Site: brandenburg
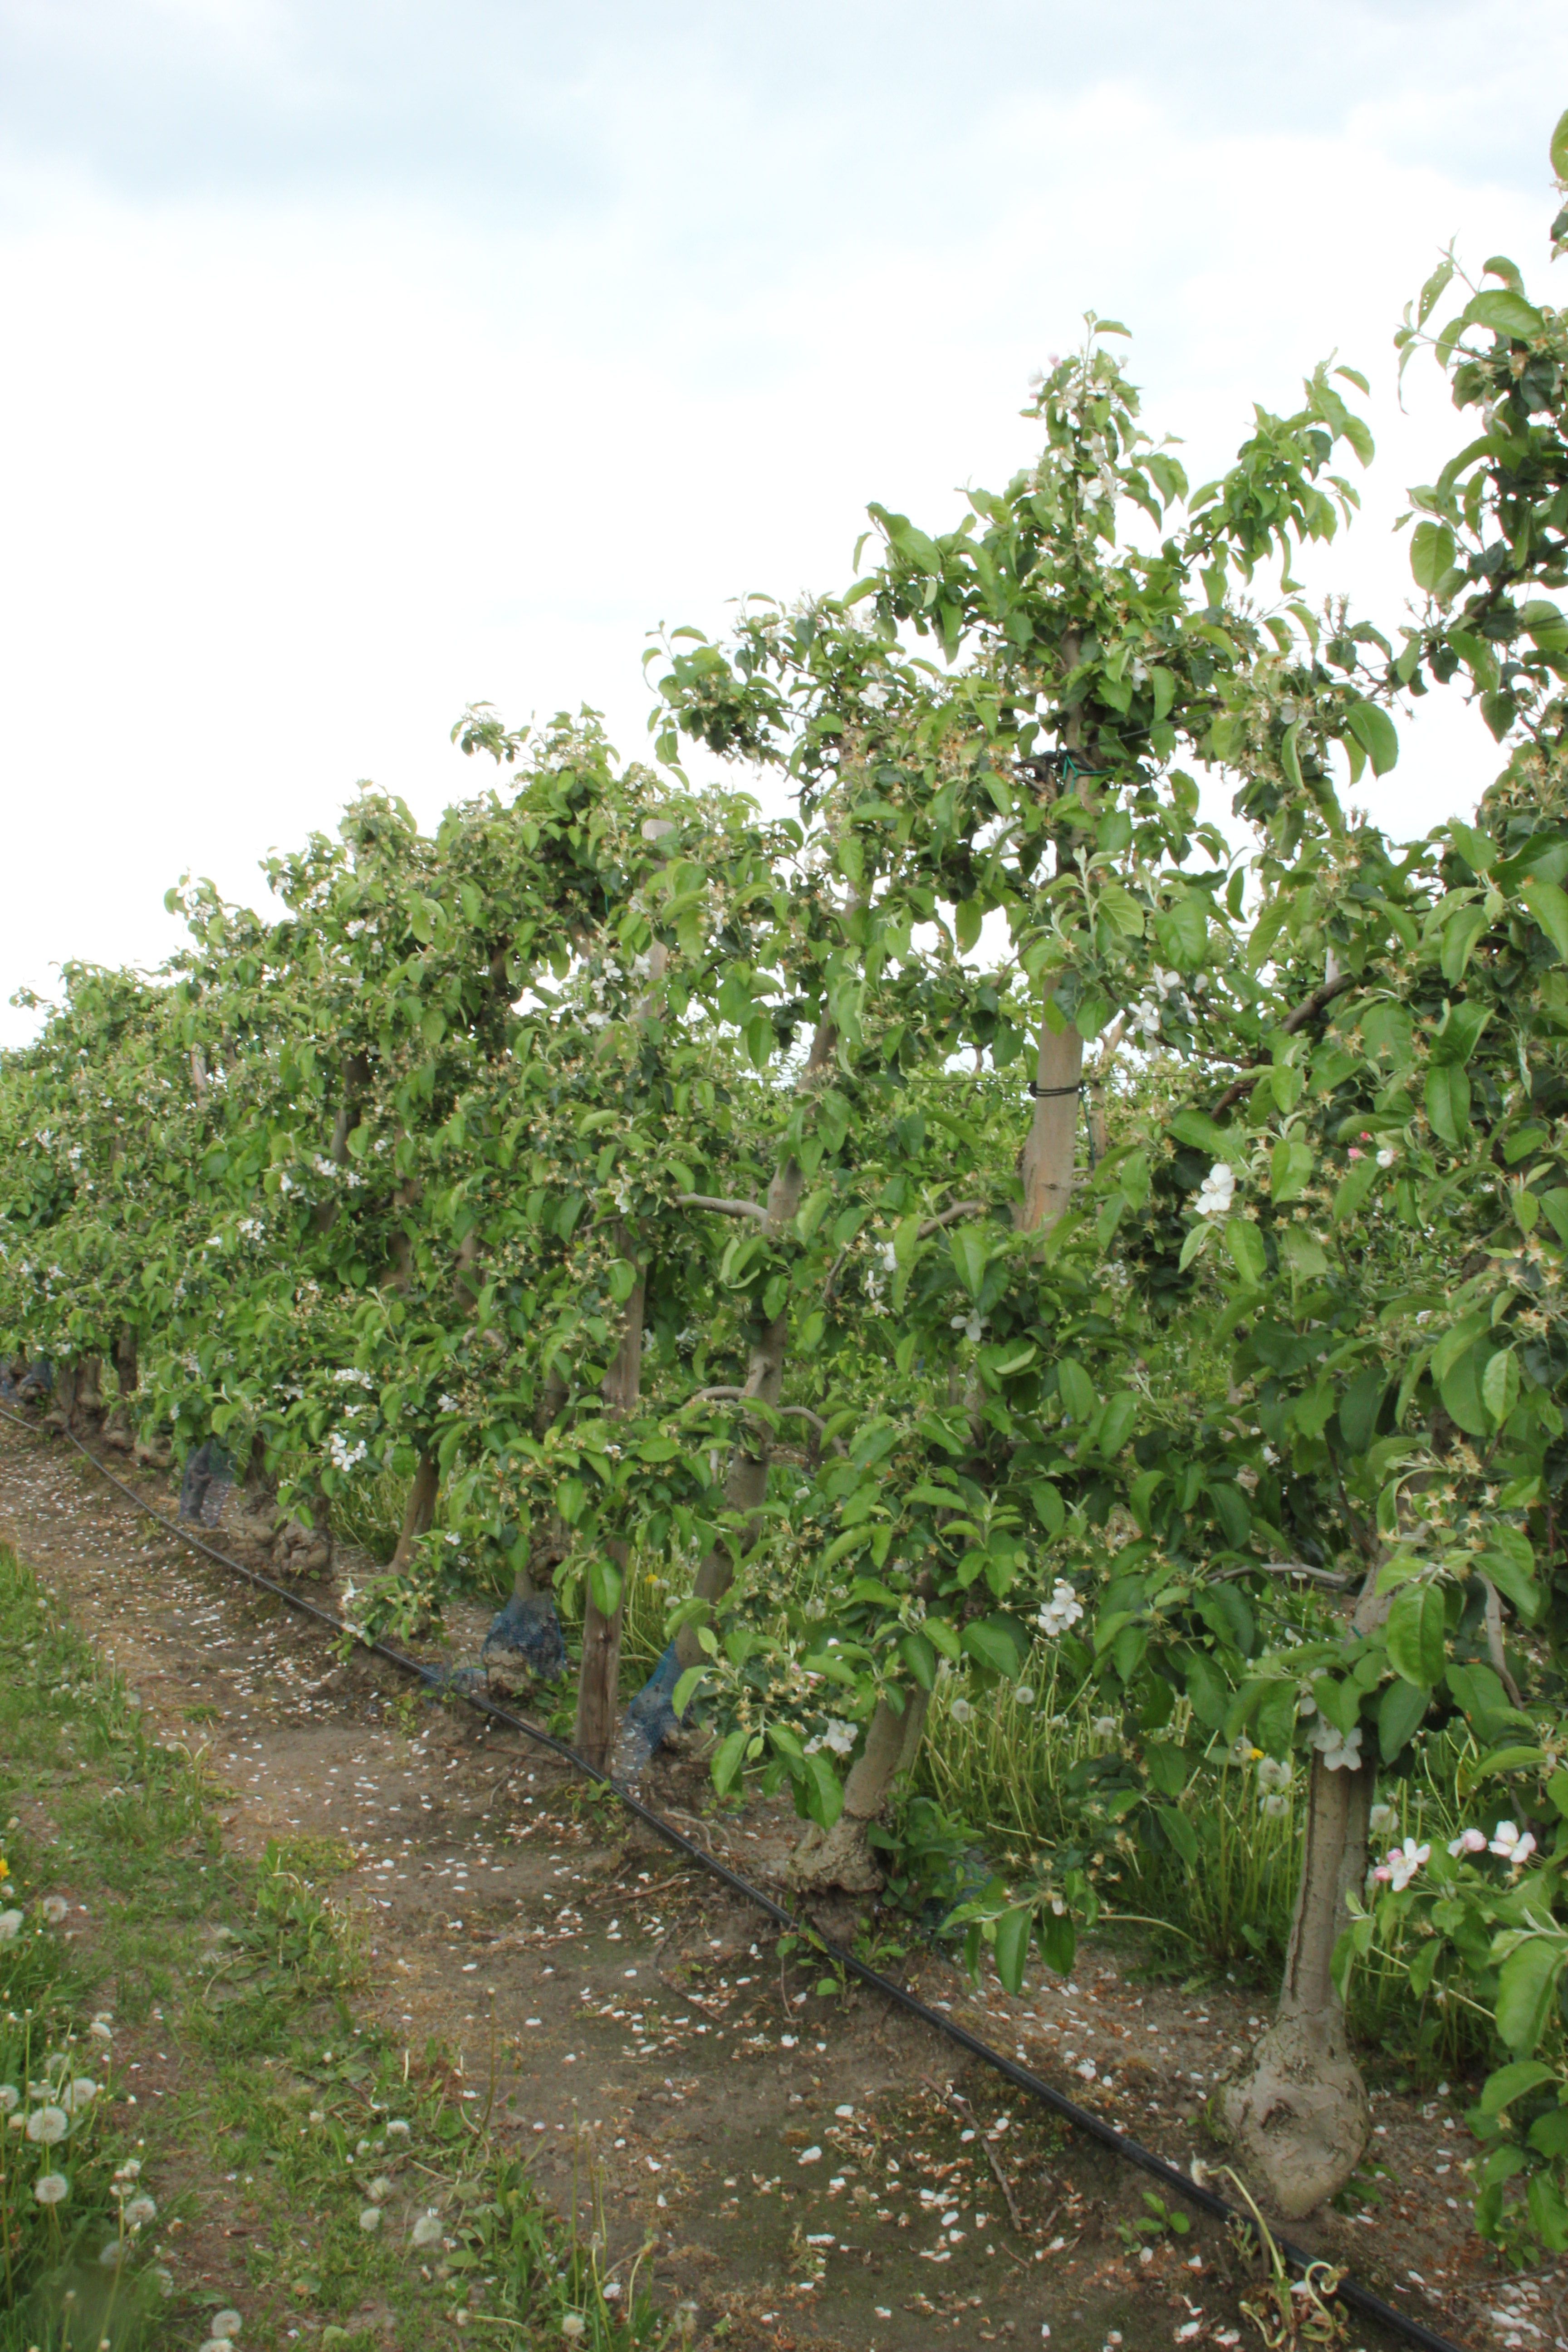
Growth stage (BBCH 67): Flowering